Franck Gastambide

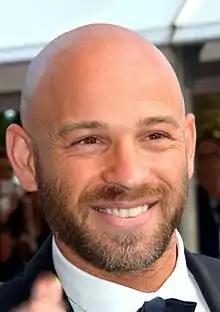
Franck Gastambide in 2016

Franck Gastambide (born 31 October 1978) is a French actor, film director, screenwriter and producer. He became famous in 2009 after creating the first web series from Canal+, "Kaïra Shopping", which was later shown on television and adapted to the film in 2012. Also between 2009 and 2011, Gastambide made commercials for the Pepsi brand. He played the main role of a policeman in the movie "Taxi 5".